Question: Please indicate a possible affordance area of bicycle that can be used for sitting
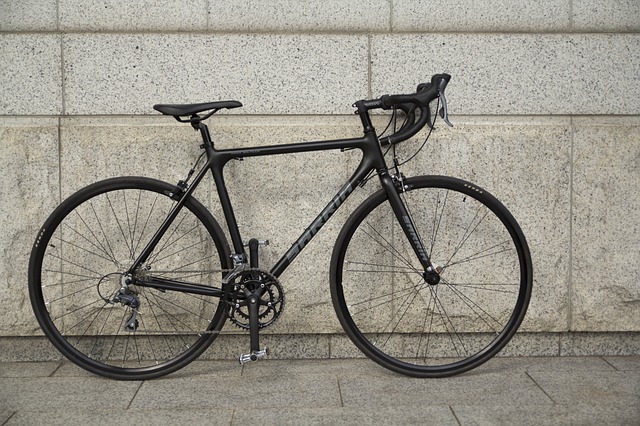
Answer: [150.505, 97.808, 241.986, 115.189]